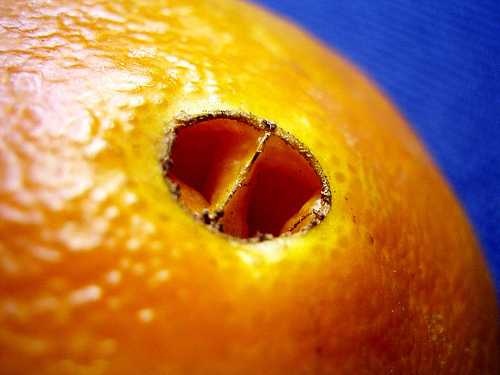
Label: Orange